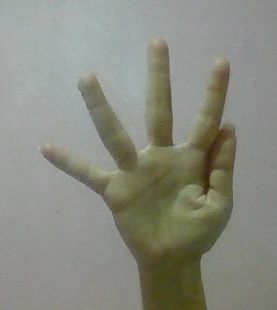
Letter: sheen